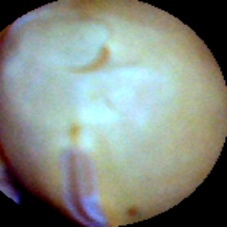
Label: Skin-damaged